Sava

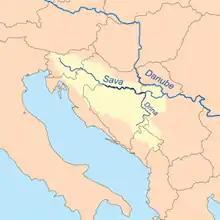
Map of the Sava course

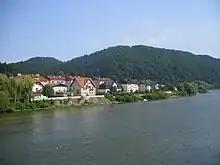
Sava at Litija

The Sava spans Central-Southeast Europe, flowing through Slovenia, Croatia, Serbia and along the Bosnia-Herzegovina border. Its total length is , including the Sava Dolinka and the Sava proper. As a right tributary of the Danube, the river belongs to the Black Sea drainage basin. The Sava River is the third longest tributary of the Danube, slightly shorter than the Tisza and the Prut—the Danube's two longest tributaries—when the Sava Dolinka headwater is excluded from its course. It is also the largest tributary of the Danube by discharge. The river course is sometimes used to describe the northern boundary of the Balkans, and the southern border of the Central Europe. Before the breakup of Yugoslavia in 1991 the Sava was the longest river lying completely within the country.